List of Swansea City A.F.C. records and statistics

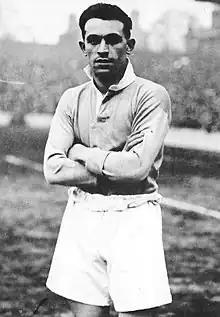
Wilfred Milne made 586 appearances for Swansea Town.

For consistency, fees in the record transfer tables below are all sourced from BBC Sport's contemporary reports of each transfer. Where the report mentions an initial fee potentially rising to a higher figure depending on contractual clauses being satisfied in the future, only the initial fee is listed in the tables.